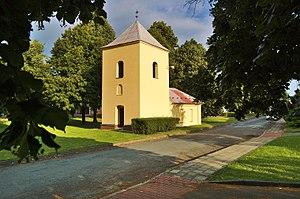
Věrovany est une commune du district et de la région d'Olomouc, en Tchéquie. Sa population s'élevait à 1 383 habitants en 2018.